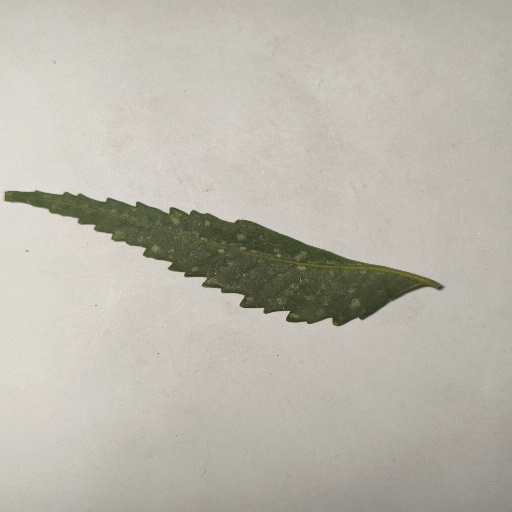
Species: Neem
Leaf condition: Powdery Mildew